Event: Nepal Earthquake
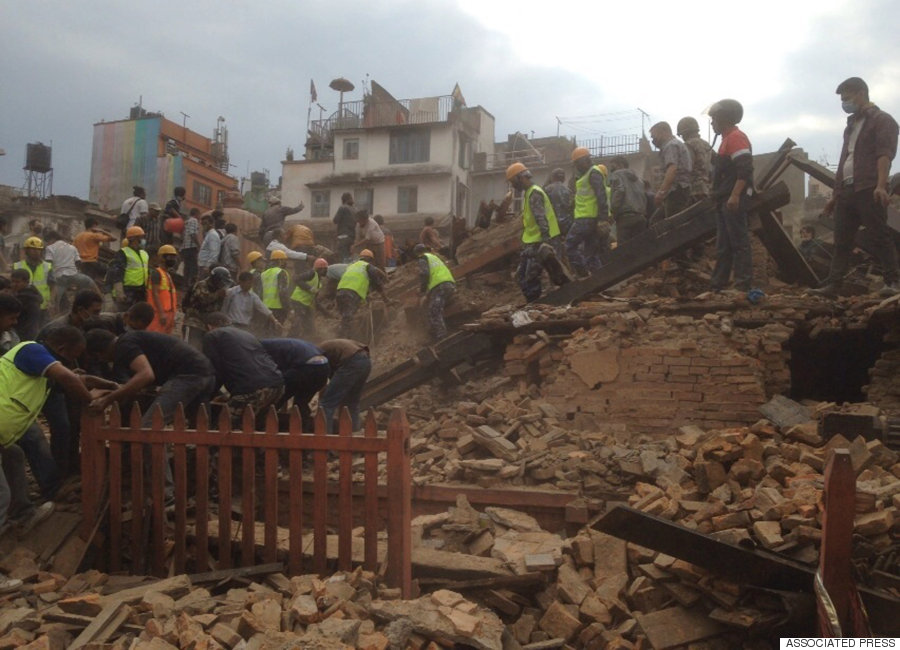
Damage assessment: damage